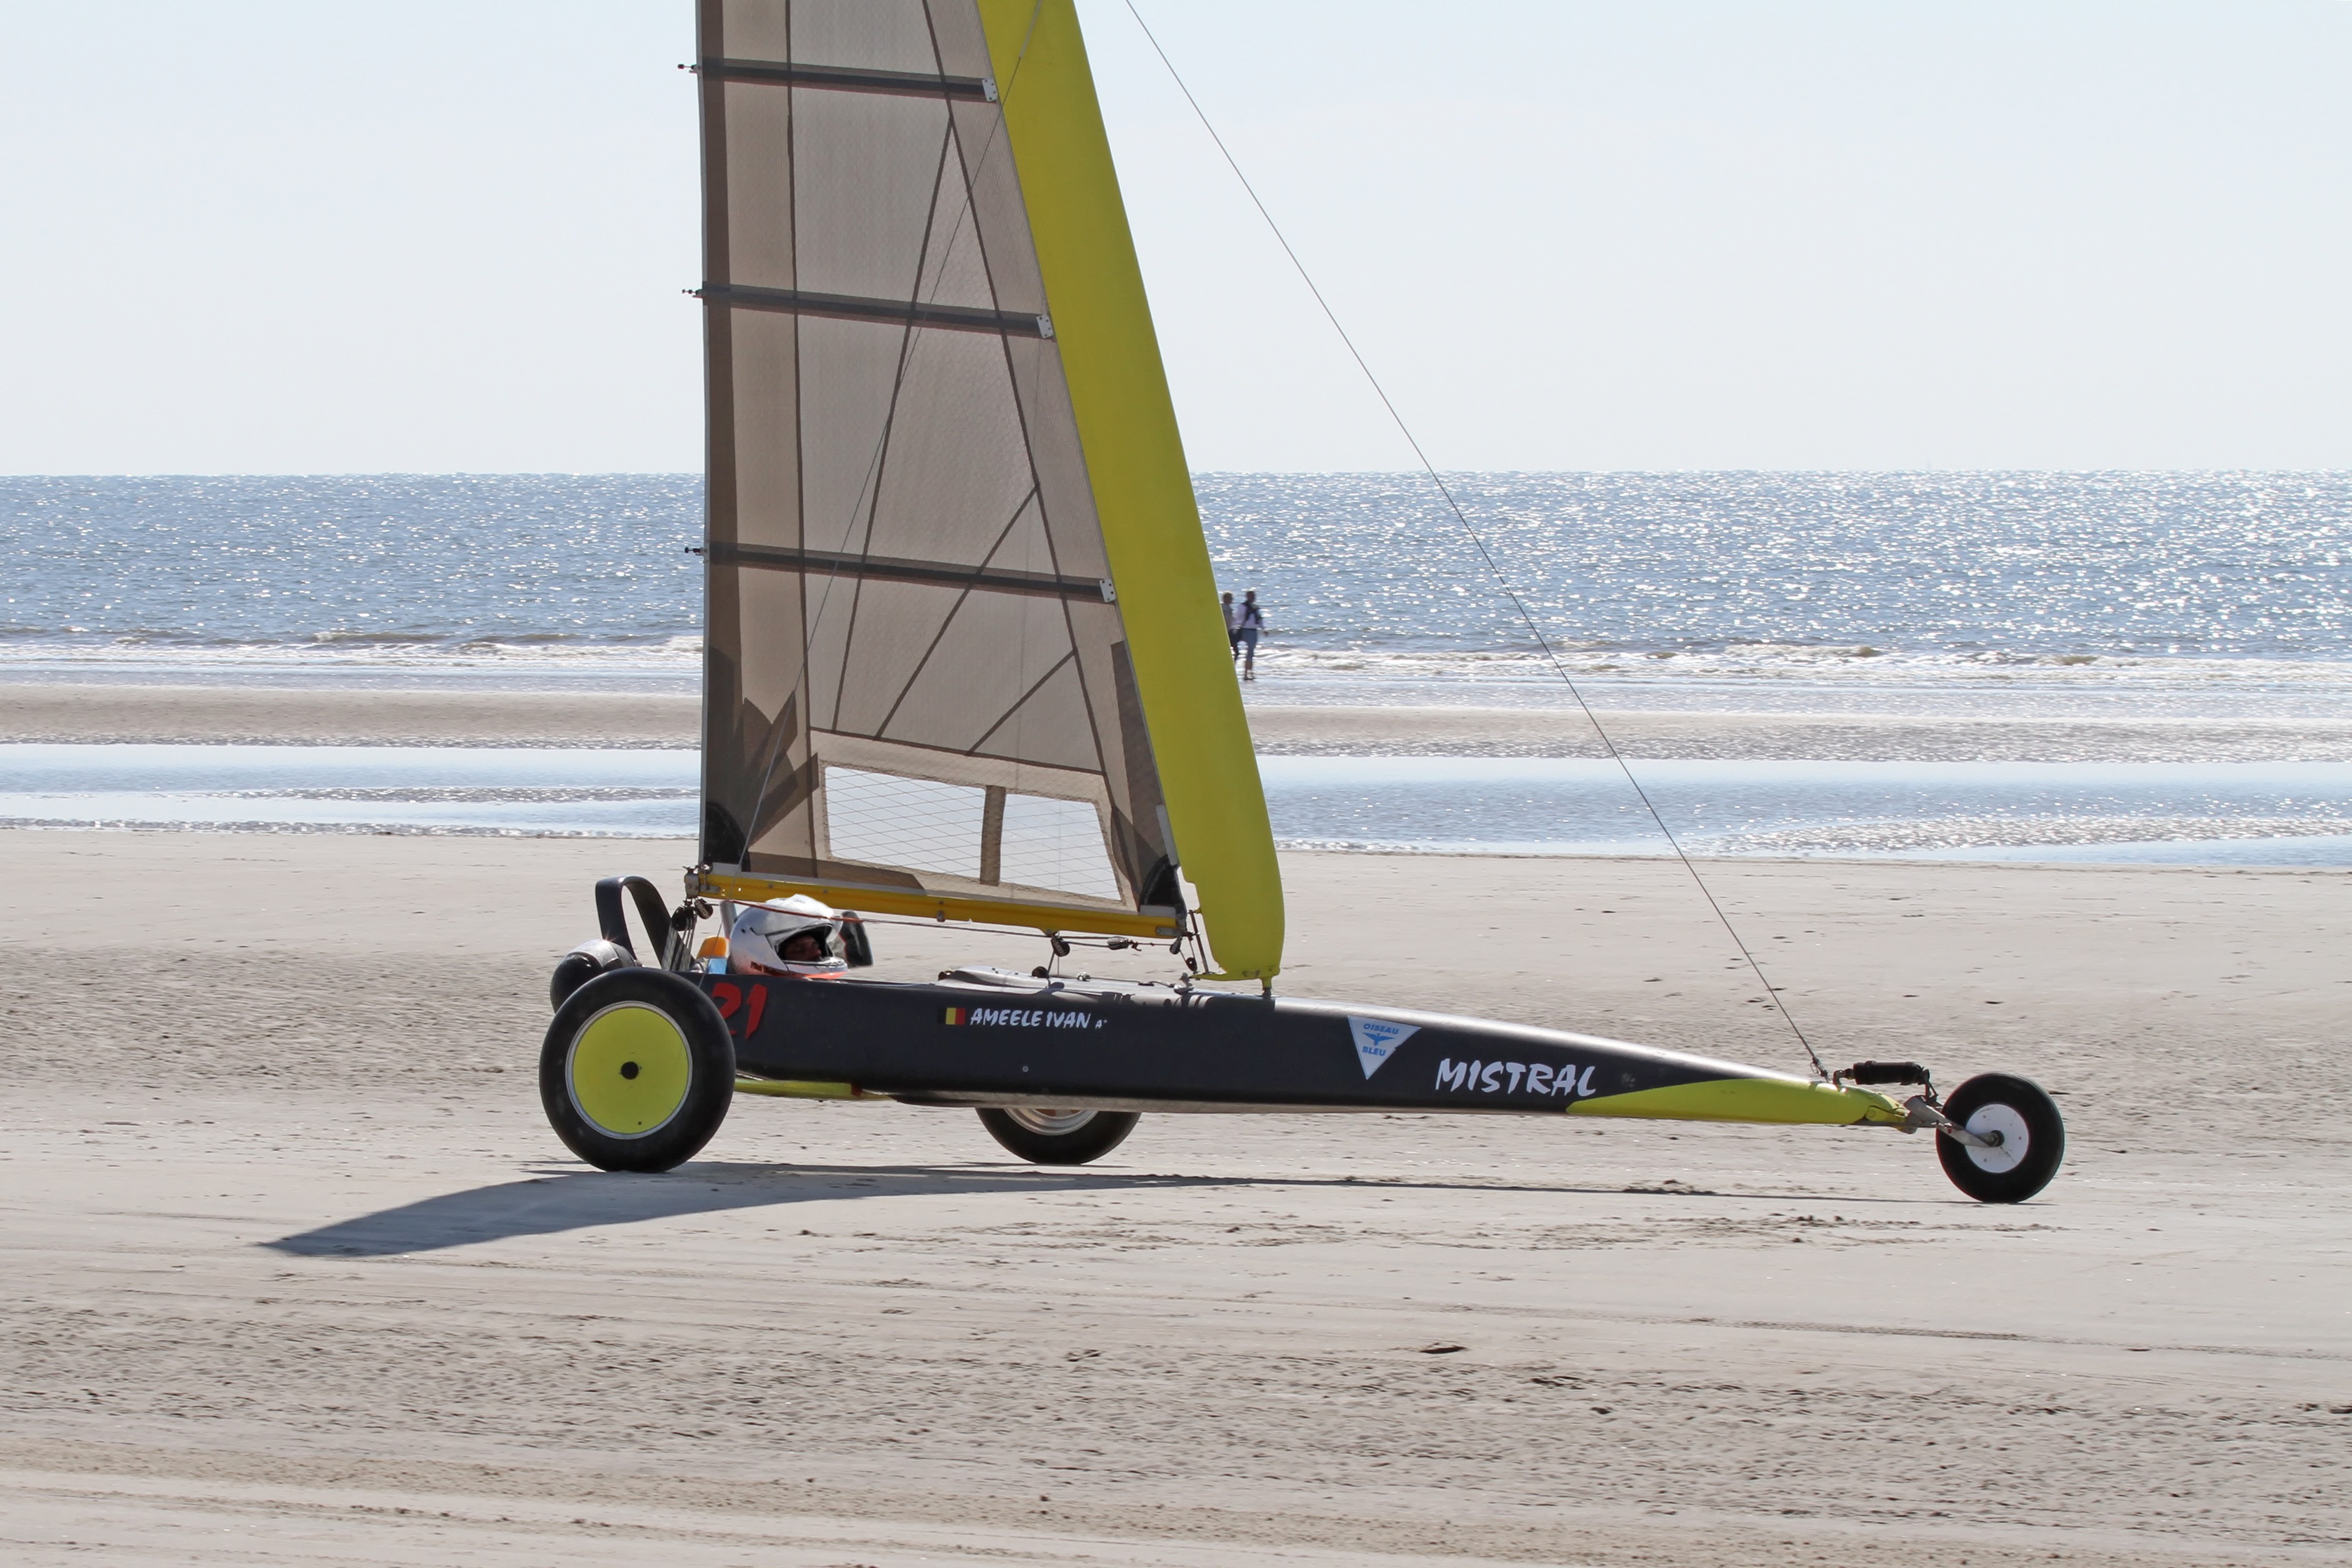
beach, sport, boat, wind, vehicle, mast, sailing, sailboat, windsurfing, sail, watercraft, north sea, catamaran, wadden sea, nordfriesland, sand beach, dinghy, st peter, beach sailors, skiff, windsports, dinghy sailing, ice boat, land sailing